First Italian War of Independence

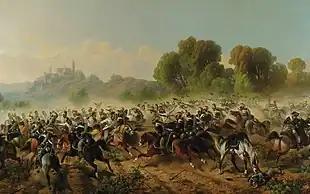
The charge of the Regiment "Genova Cavalleria" at Volta Mantovana on 27 July 1848. Painting by Felice Cerruti Bauduc, 1858.

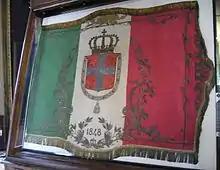
Flag donated by the women of Milan to Charles Albert in spring/summer 1848, on display in the Armeria Reale in Turin

The Piedmontese command organised an offensive by the 1st Corps towards Mincio on 25 July, in order to make contact with the 2nd Corps on the right bank and cut the supply line to the Austrians from the Quadrilateral.